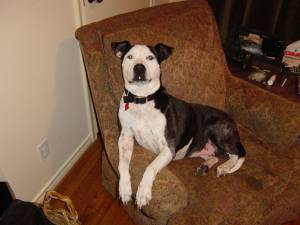
Animal: dog
Breed: american_pit_bull_terrier